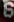
Number: 6